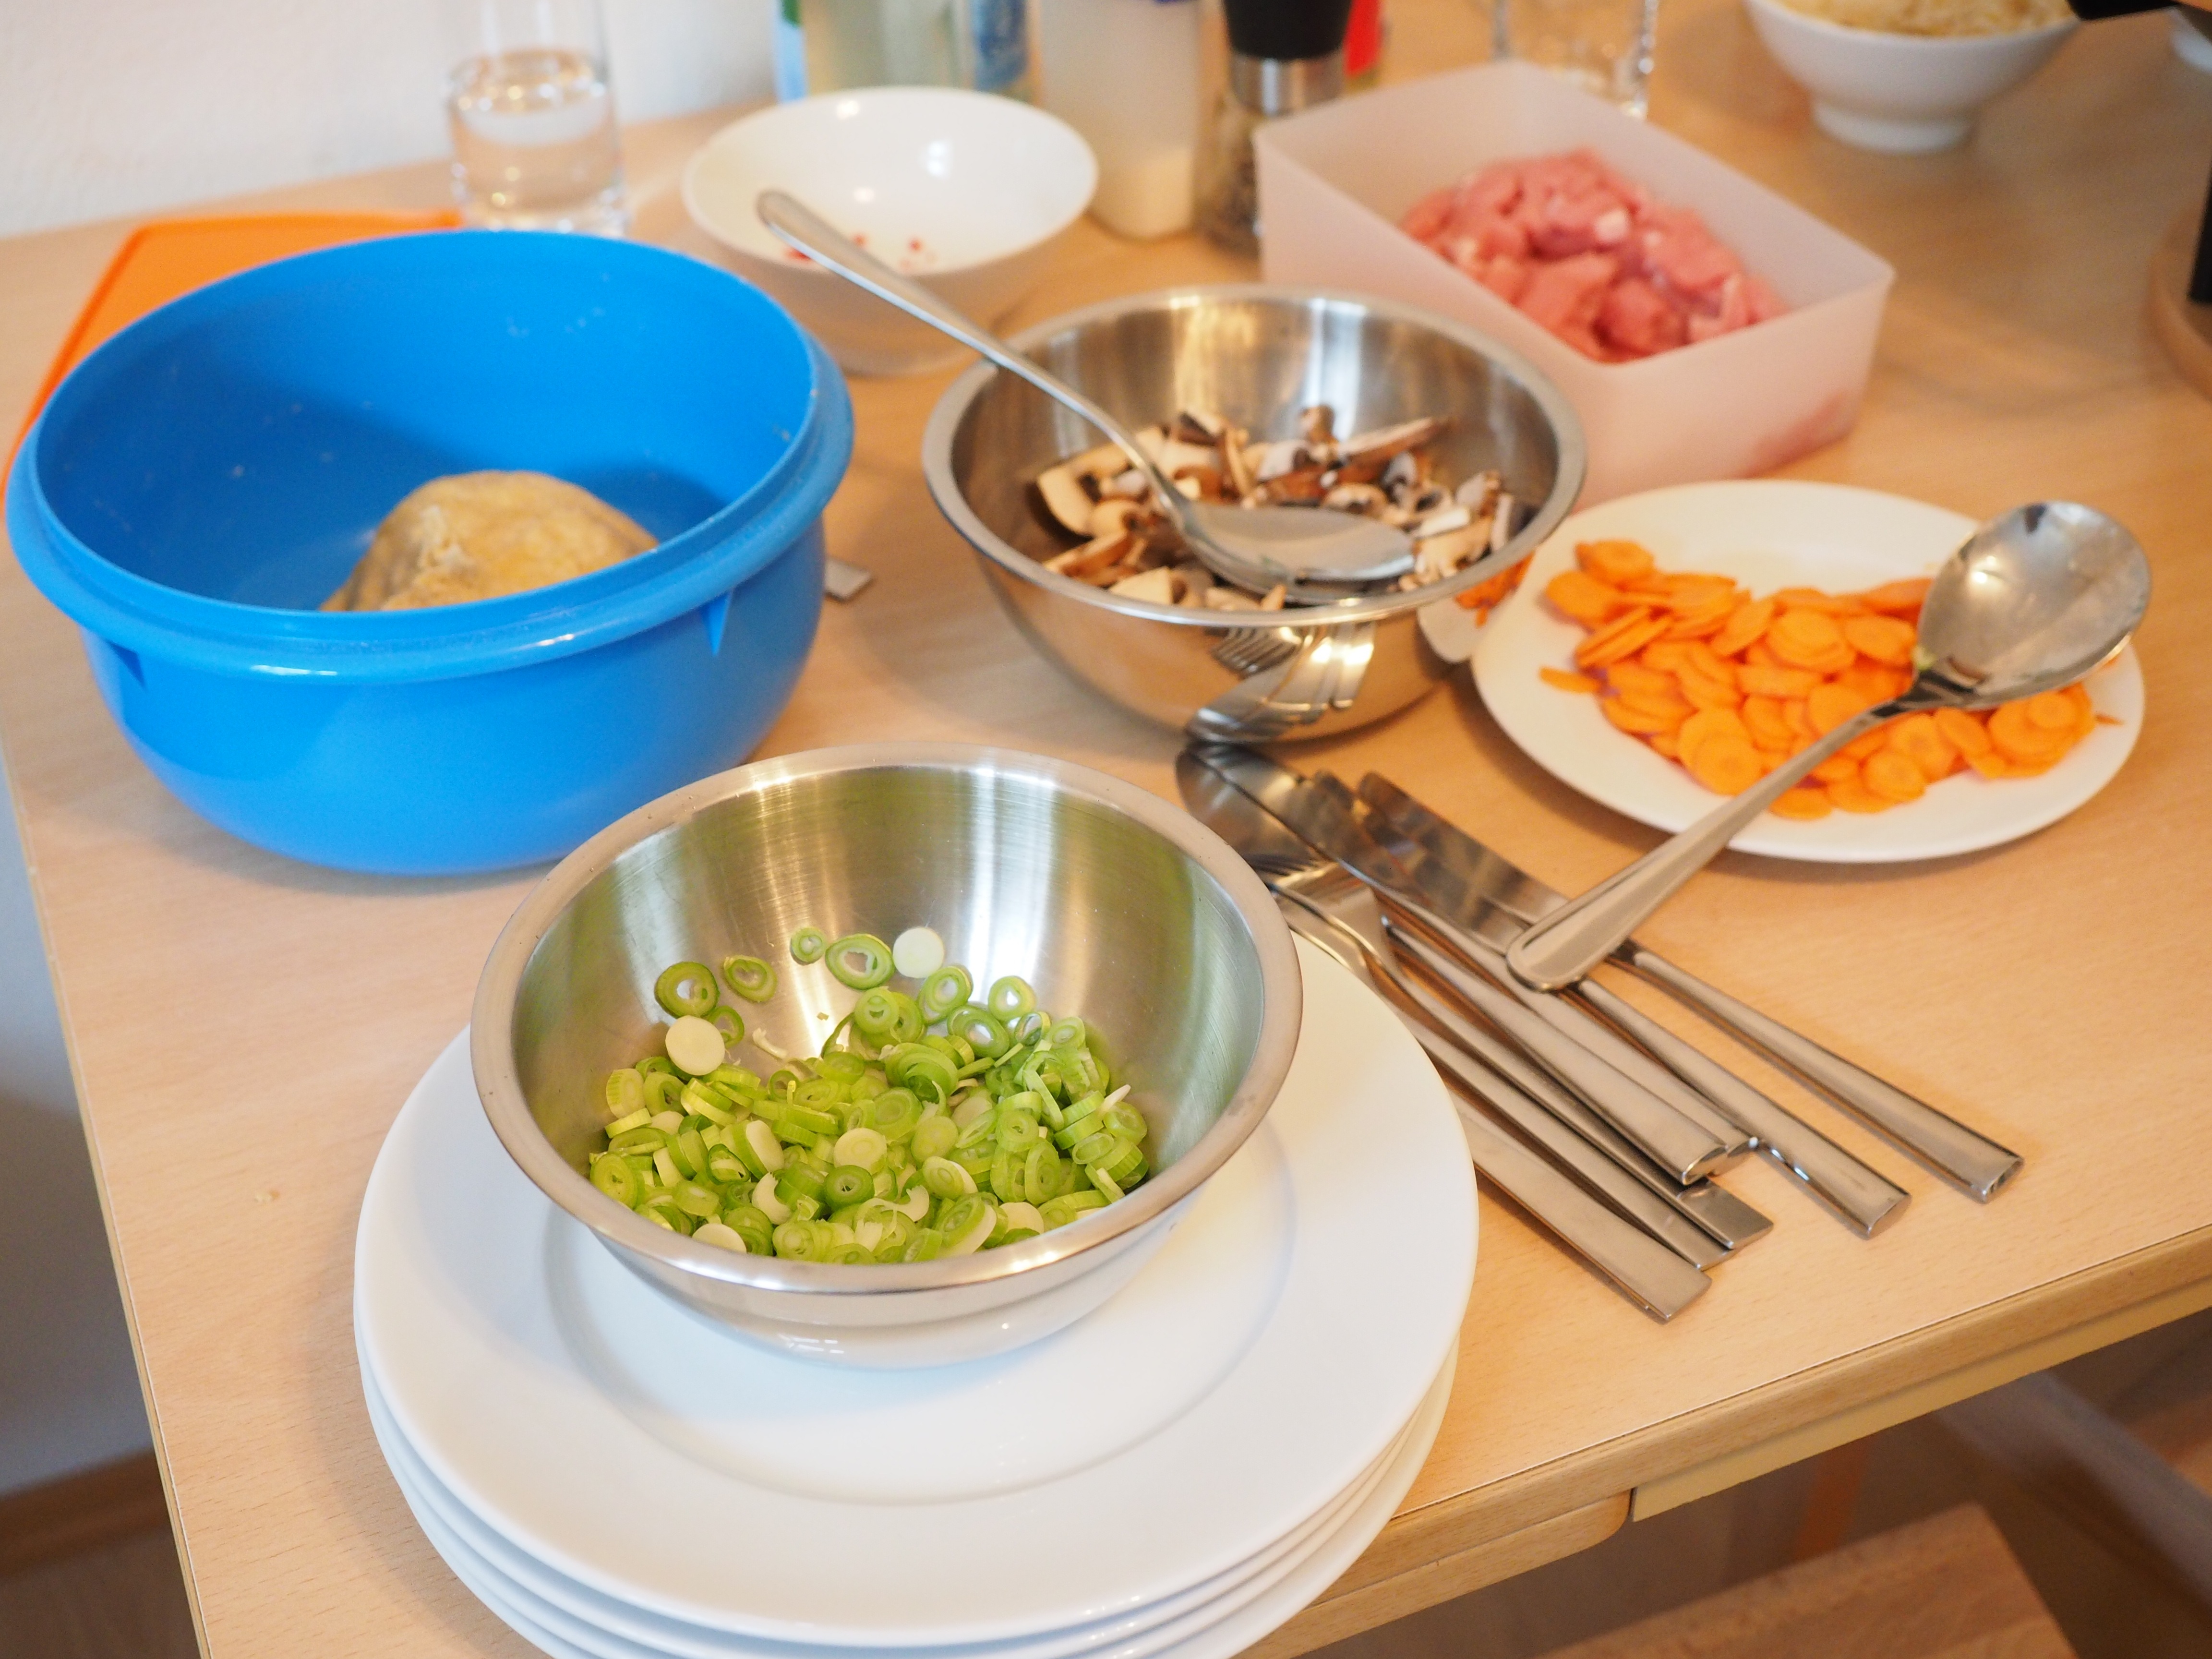
cutlery, dish, meal, food, produce, plate, kitchen, breakfast, eat, meat, lunch, cuisine, preparation, cook, vegetables, ingredients, supper, brunch